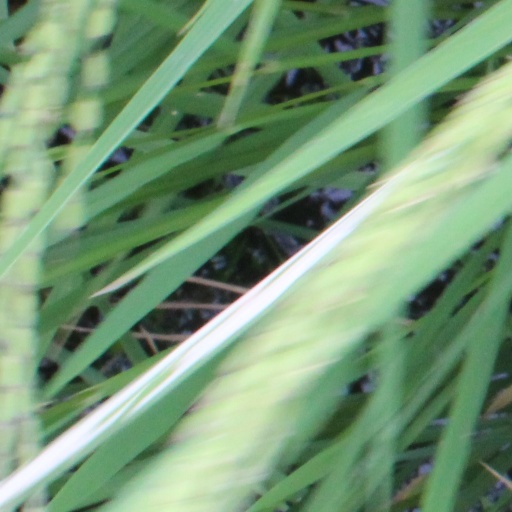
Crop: rice